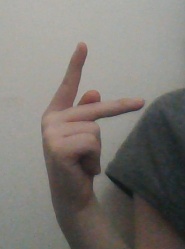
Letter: dha